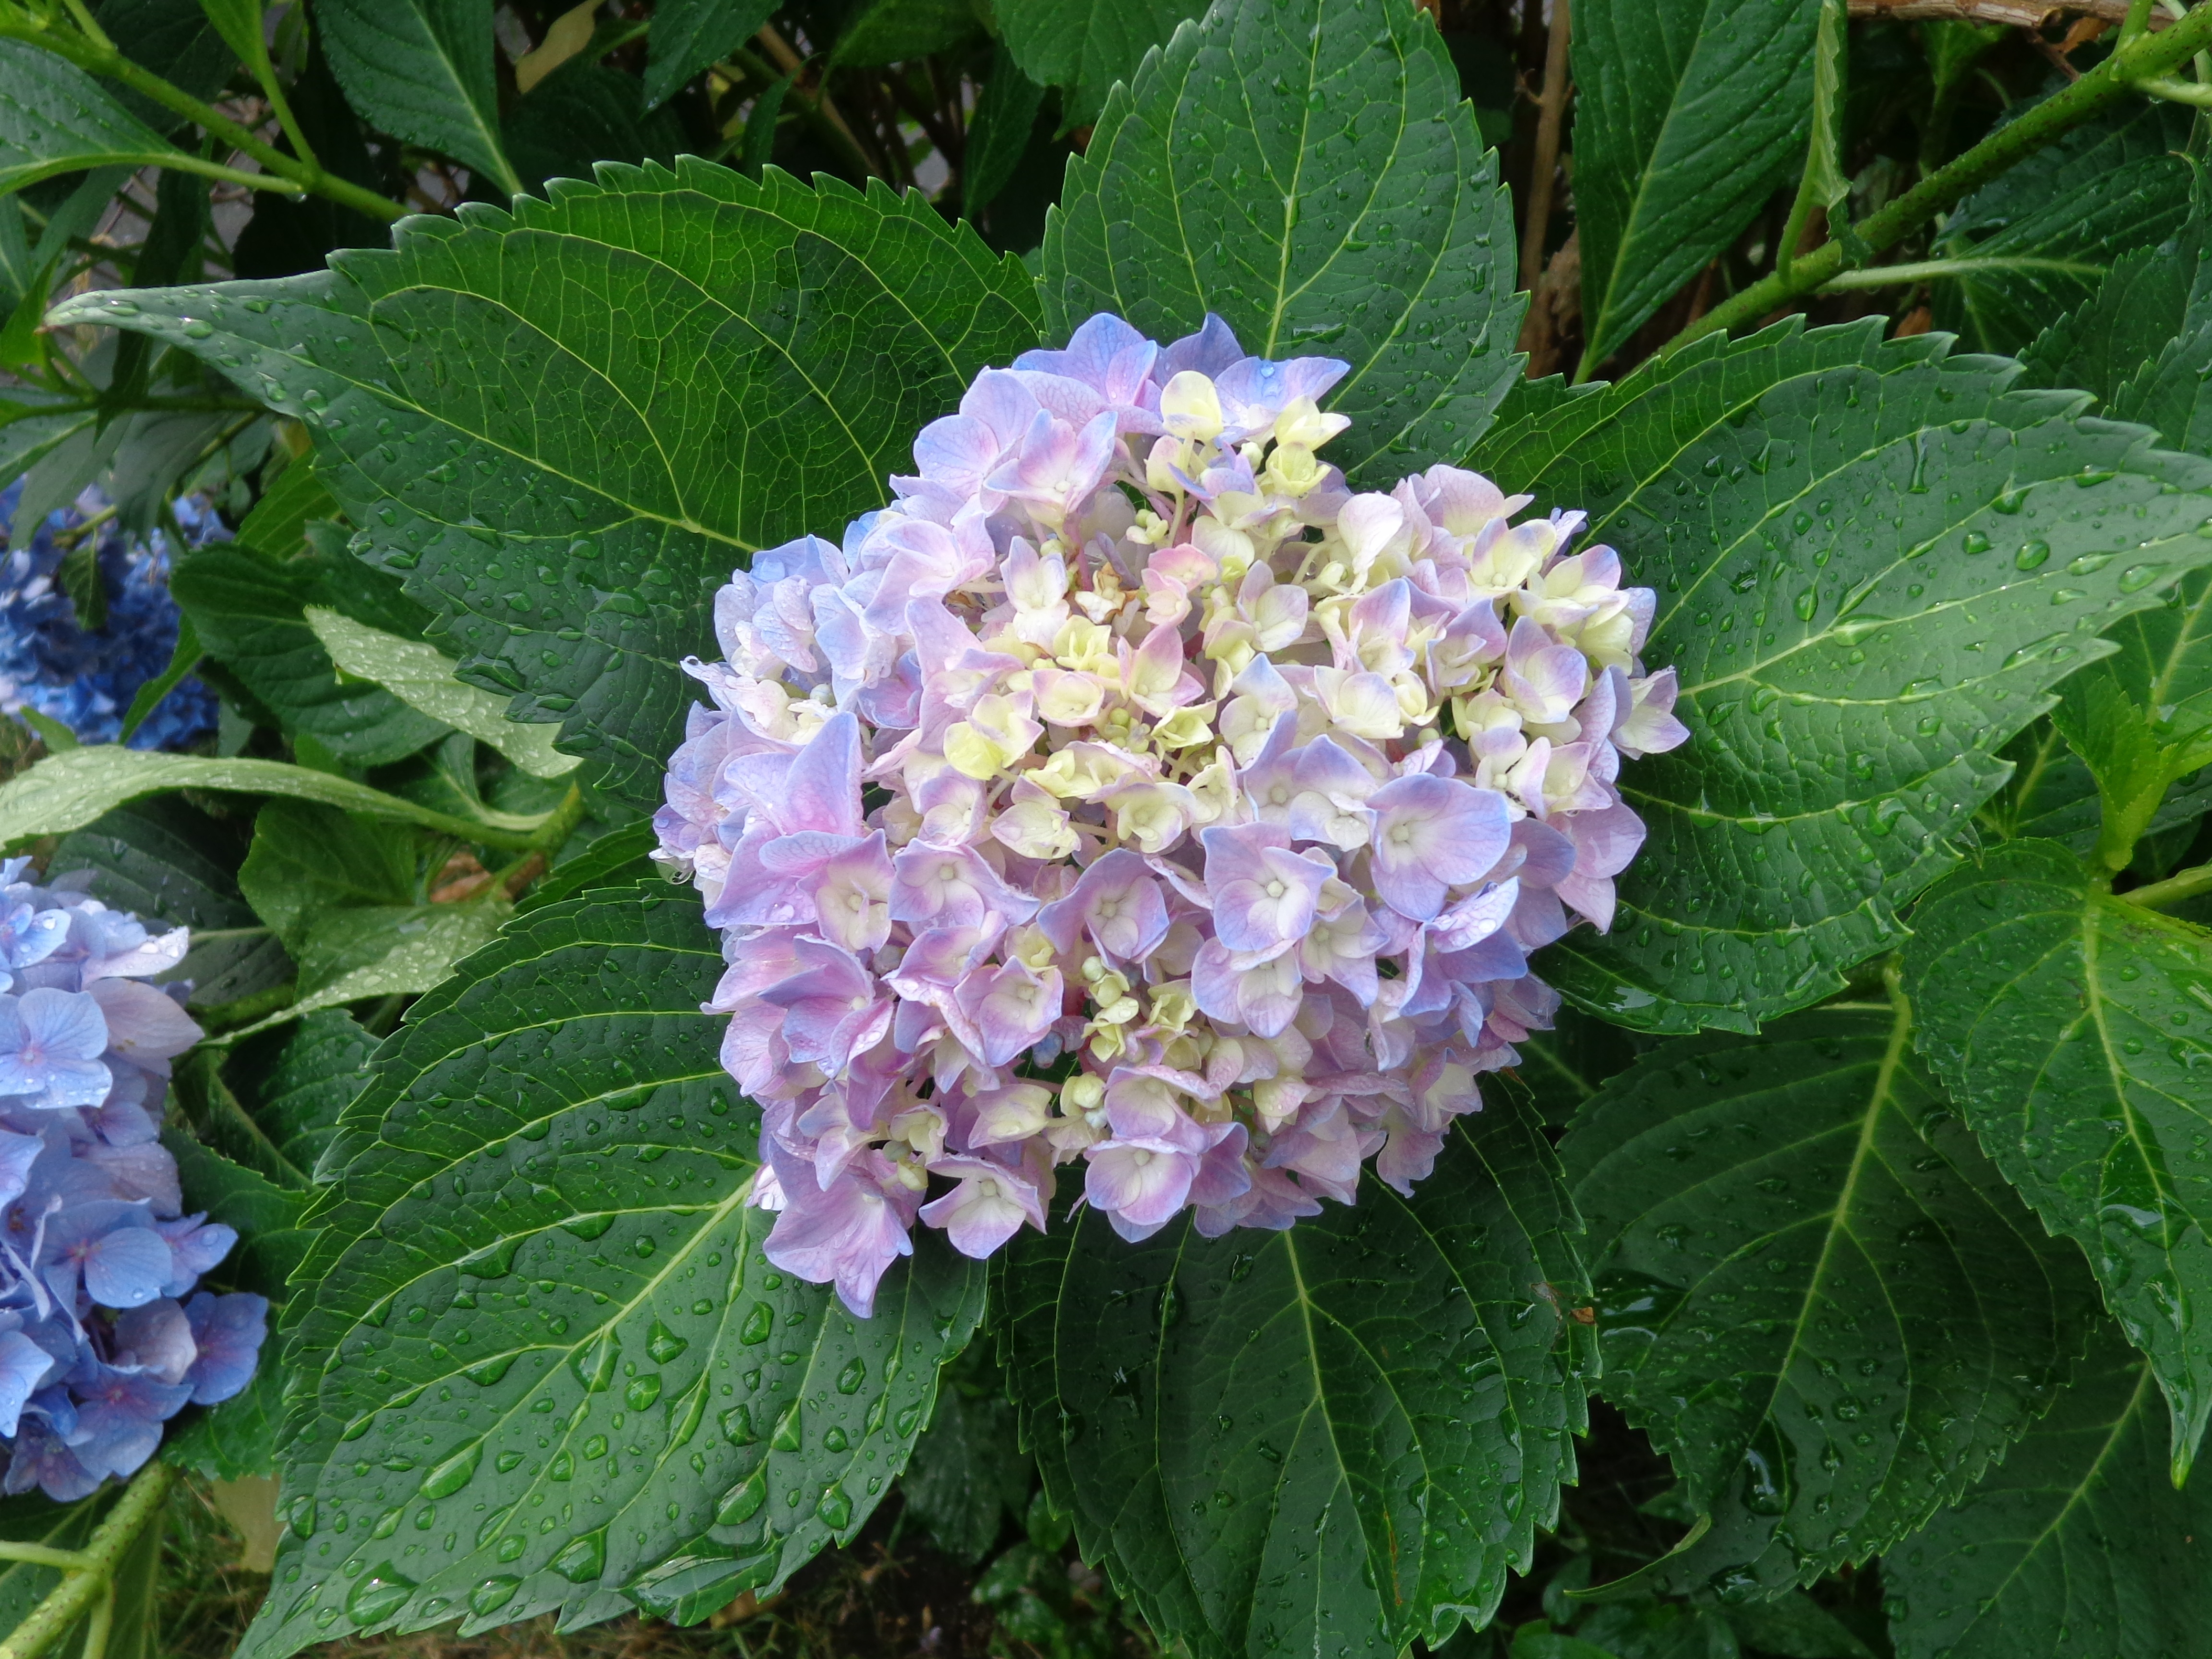
plant, flower, hydrangea, shrub, viburnum, flowering plant, hydrangeaceae, lantana camara, cornales, annual plant, land plant, hydrangea serrata